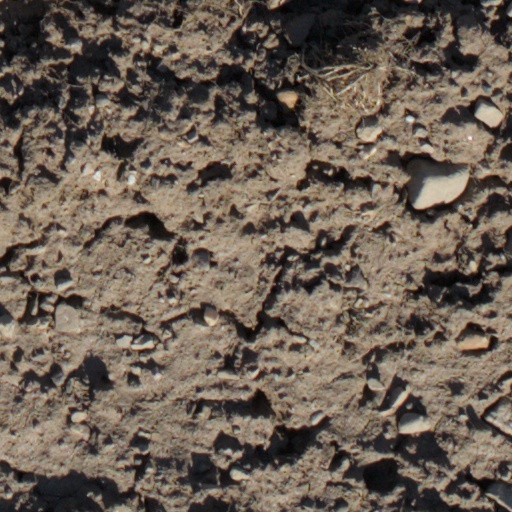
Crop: wheat